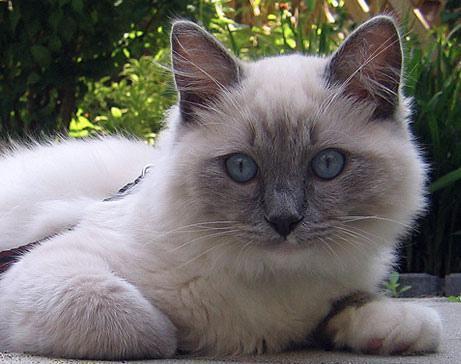
Ragdoll